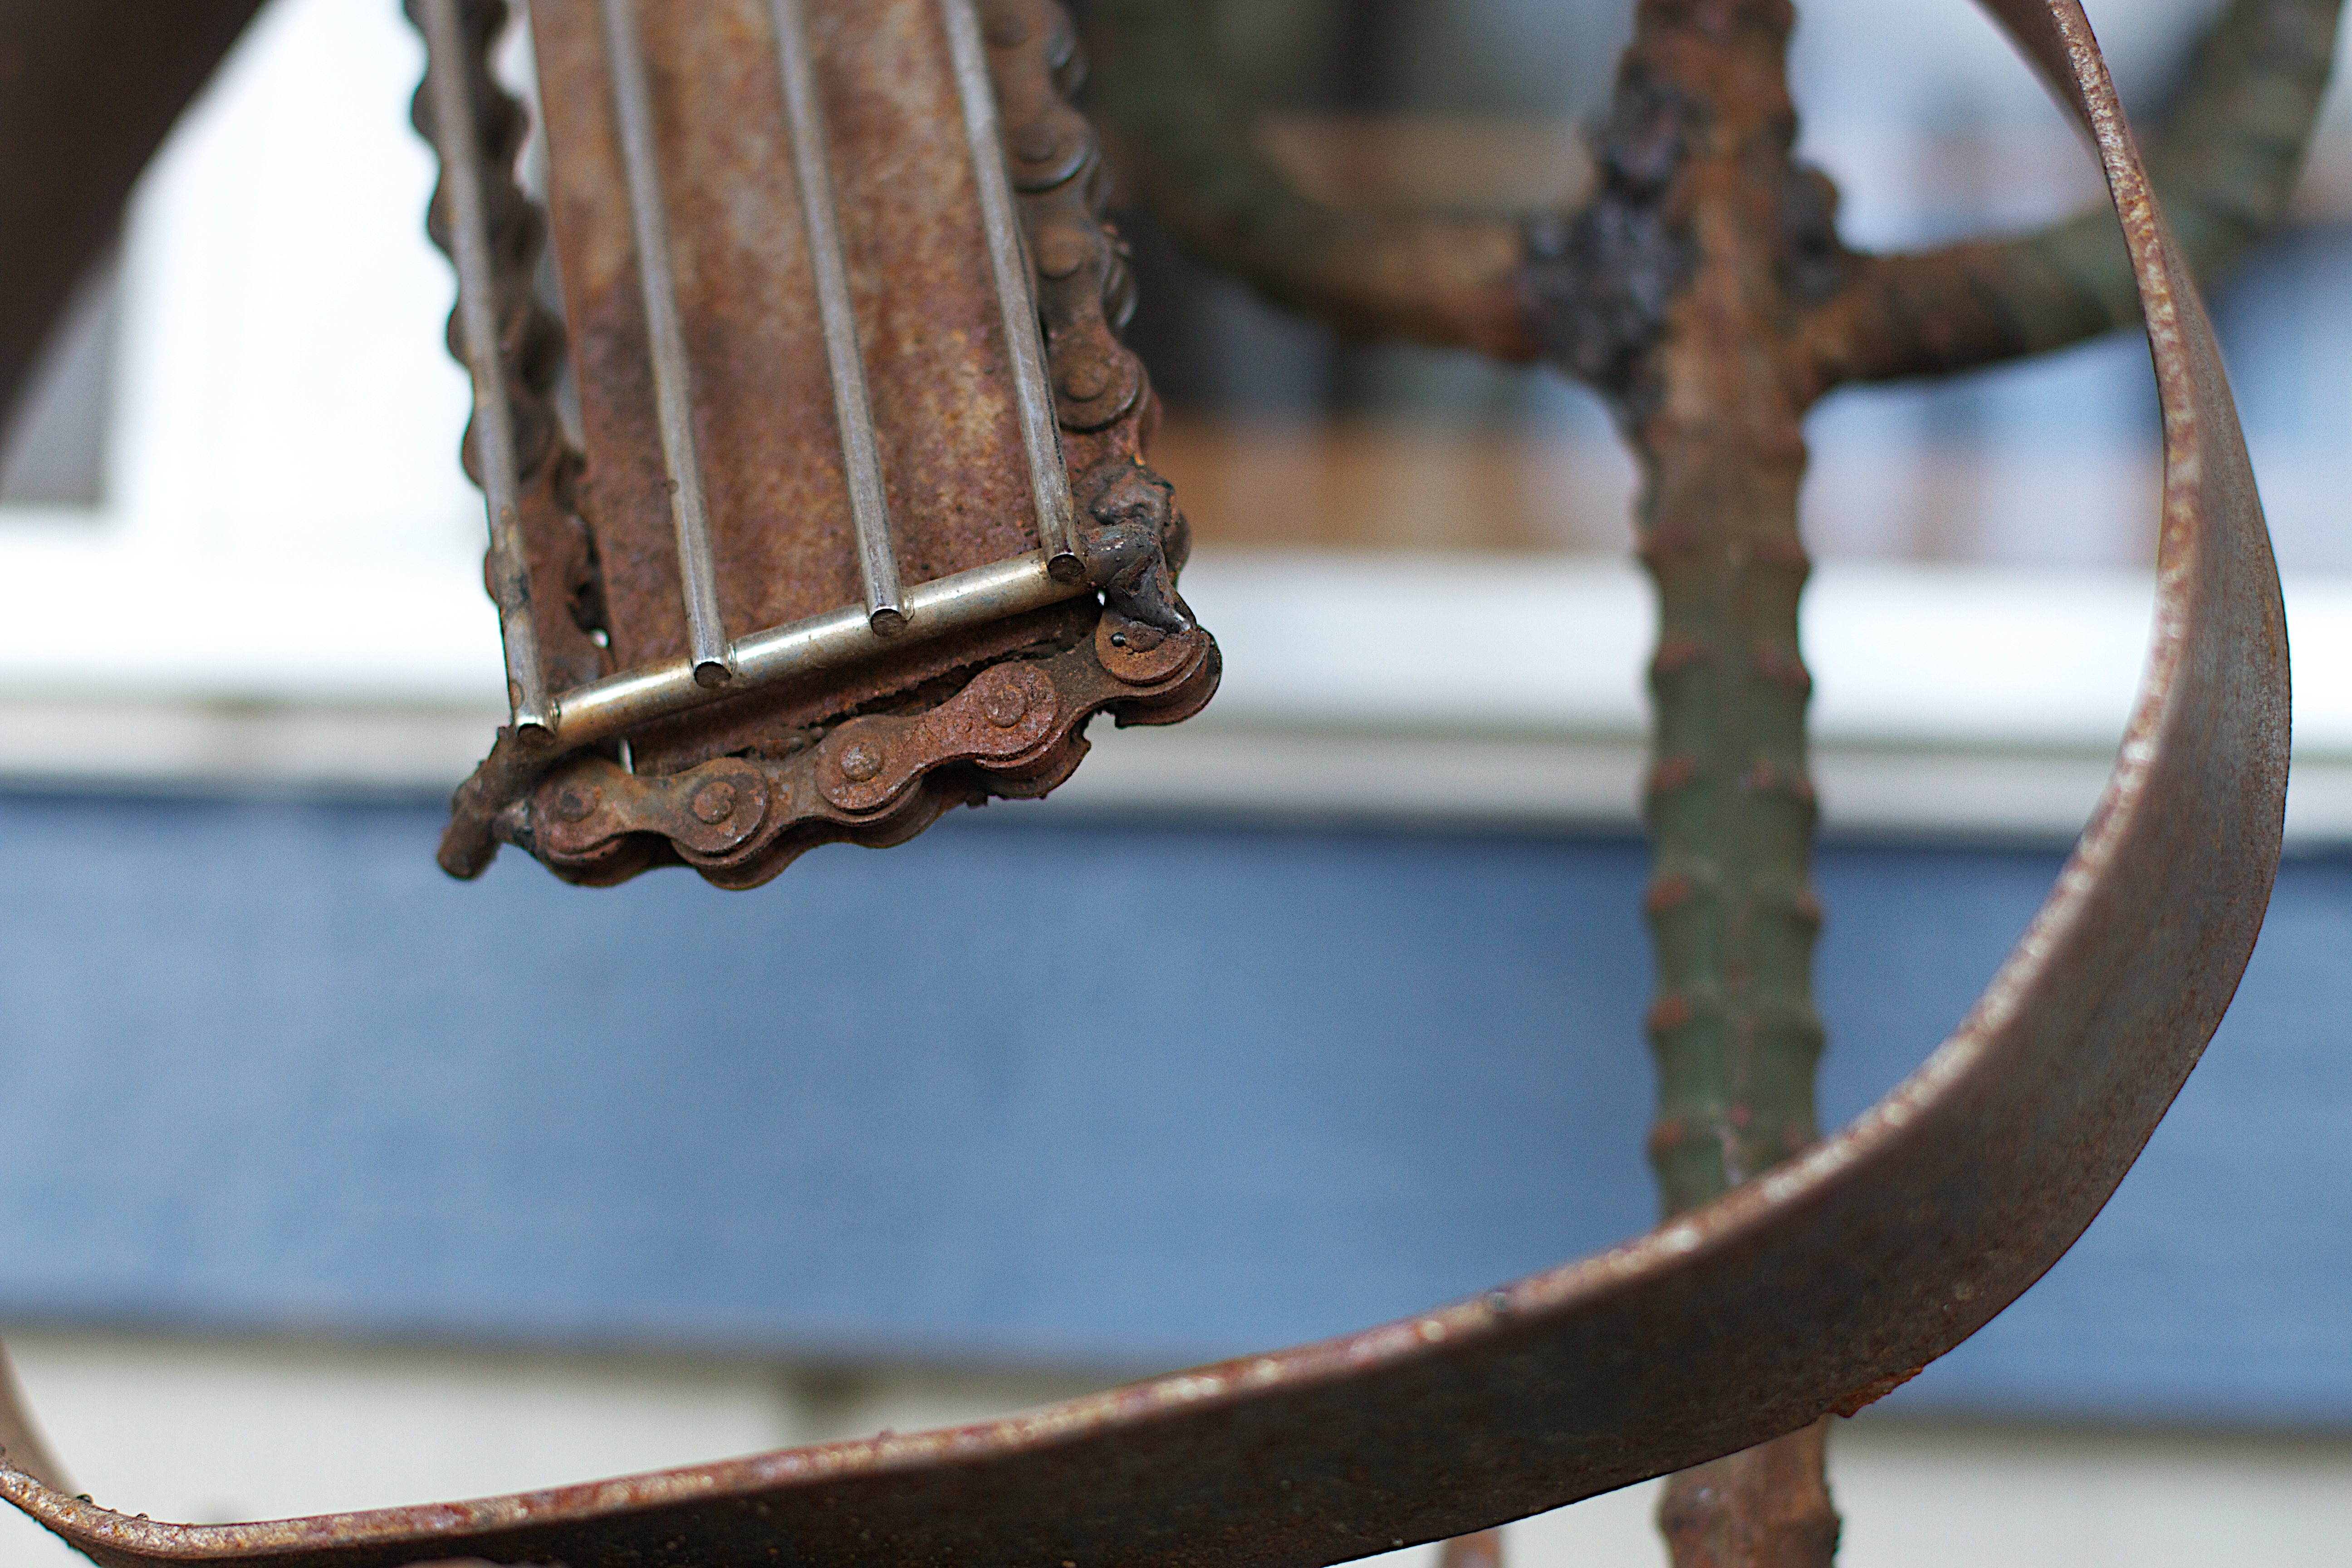
table, wood, antique, guitar, chair, metal, furniture, material, close up, iron, man made object